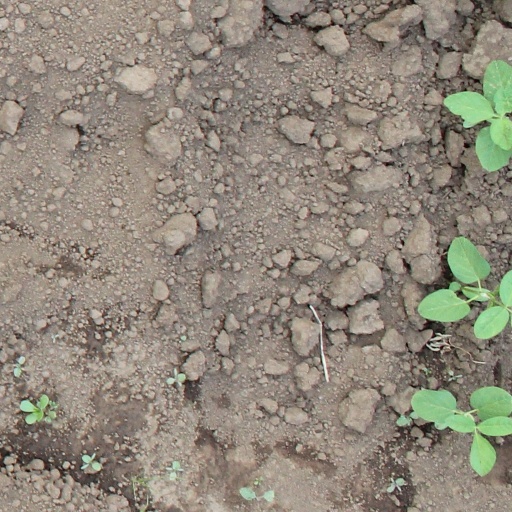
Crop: soybean